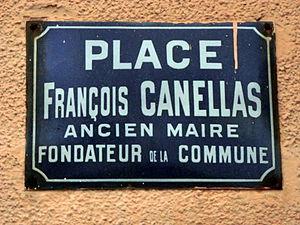
Plaque ""place François-Canellas, ancien maire, fondateur de la commune""."
Crépieux-la-Pape est une ancienne commune de l'Ain puis du Rhône et enfin de la Métropole de Lyon, aujourd'hui quartier de la ville de Rillieux-la-Pape.
La liste des maires de Crépieux-la-Pape présente la liste des maires de l'ancienne commune de Crépieux-la-Pape créée en 1927 par séparation de Rillieux et supprimée en 1972 par fusion avec Rillieux au sein de Rillieux-la-Pape.